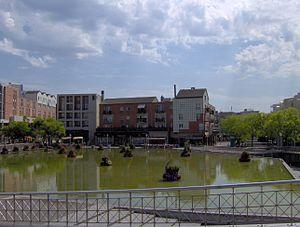
Centre commercial «
Montigny-le-Bretonneux est une commune française située dans le département des Yvelines, en région Île-de-France. Comme les habitants de Montigny-lès-Cormeilles dans le Val-d'Oise, ses habitants se nomment les Ignymontains et Ignymontaines.